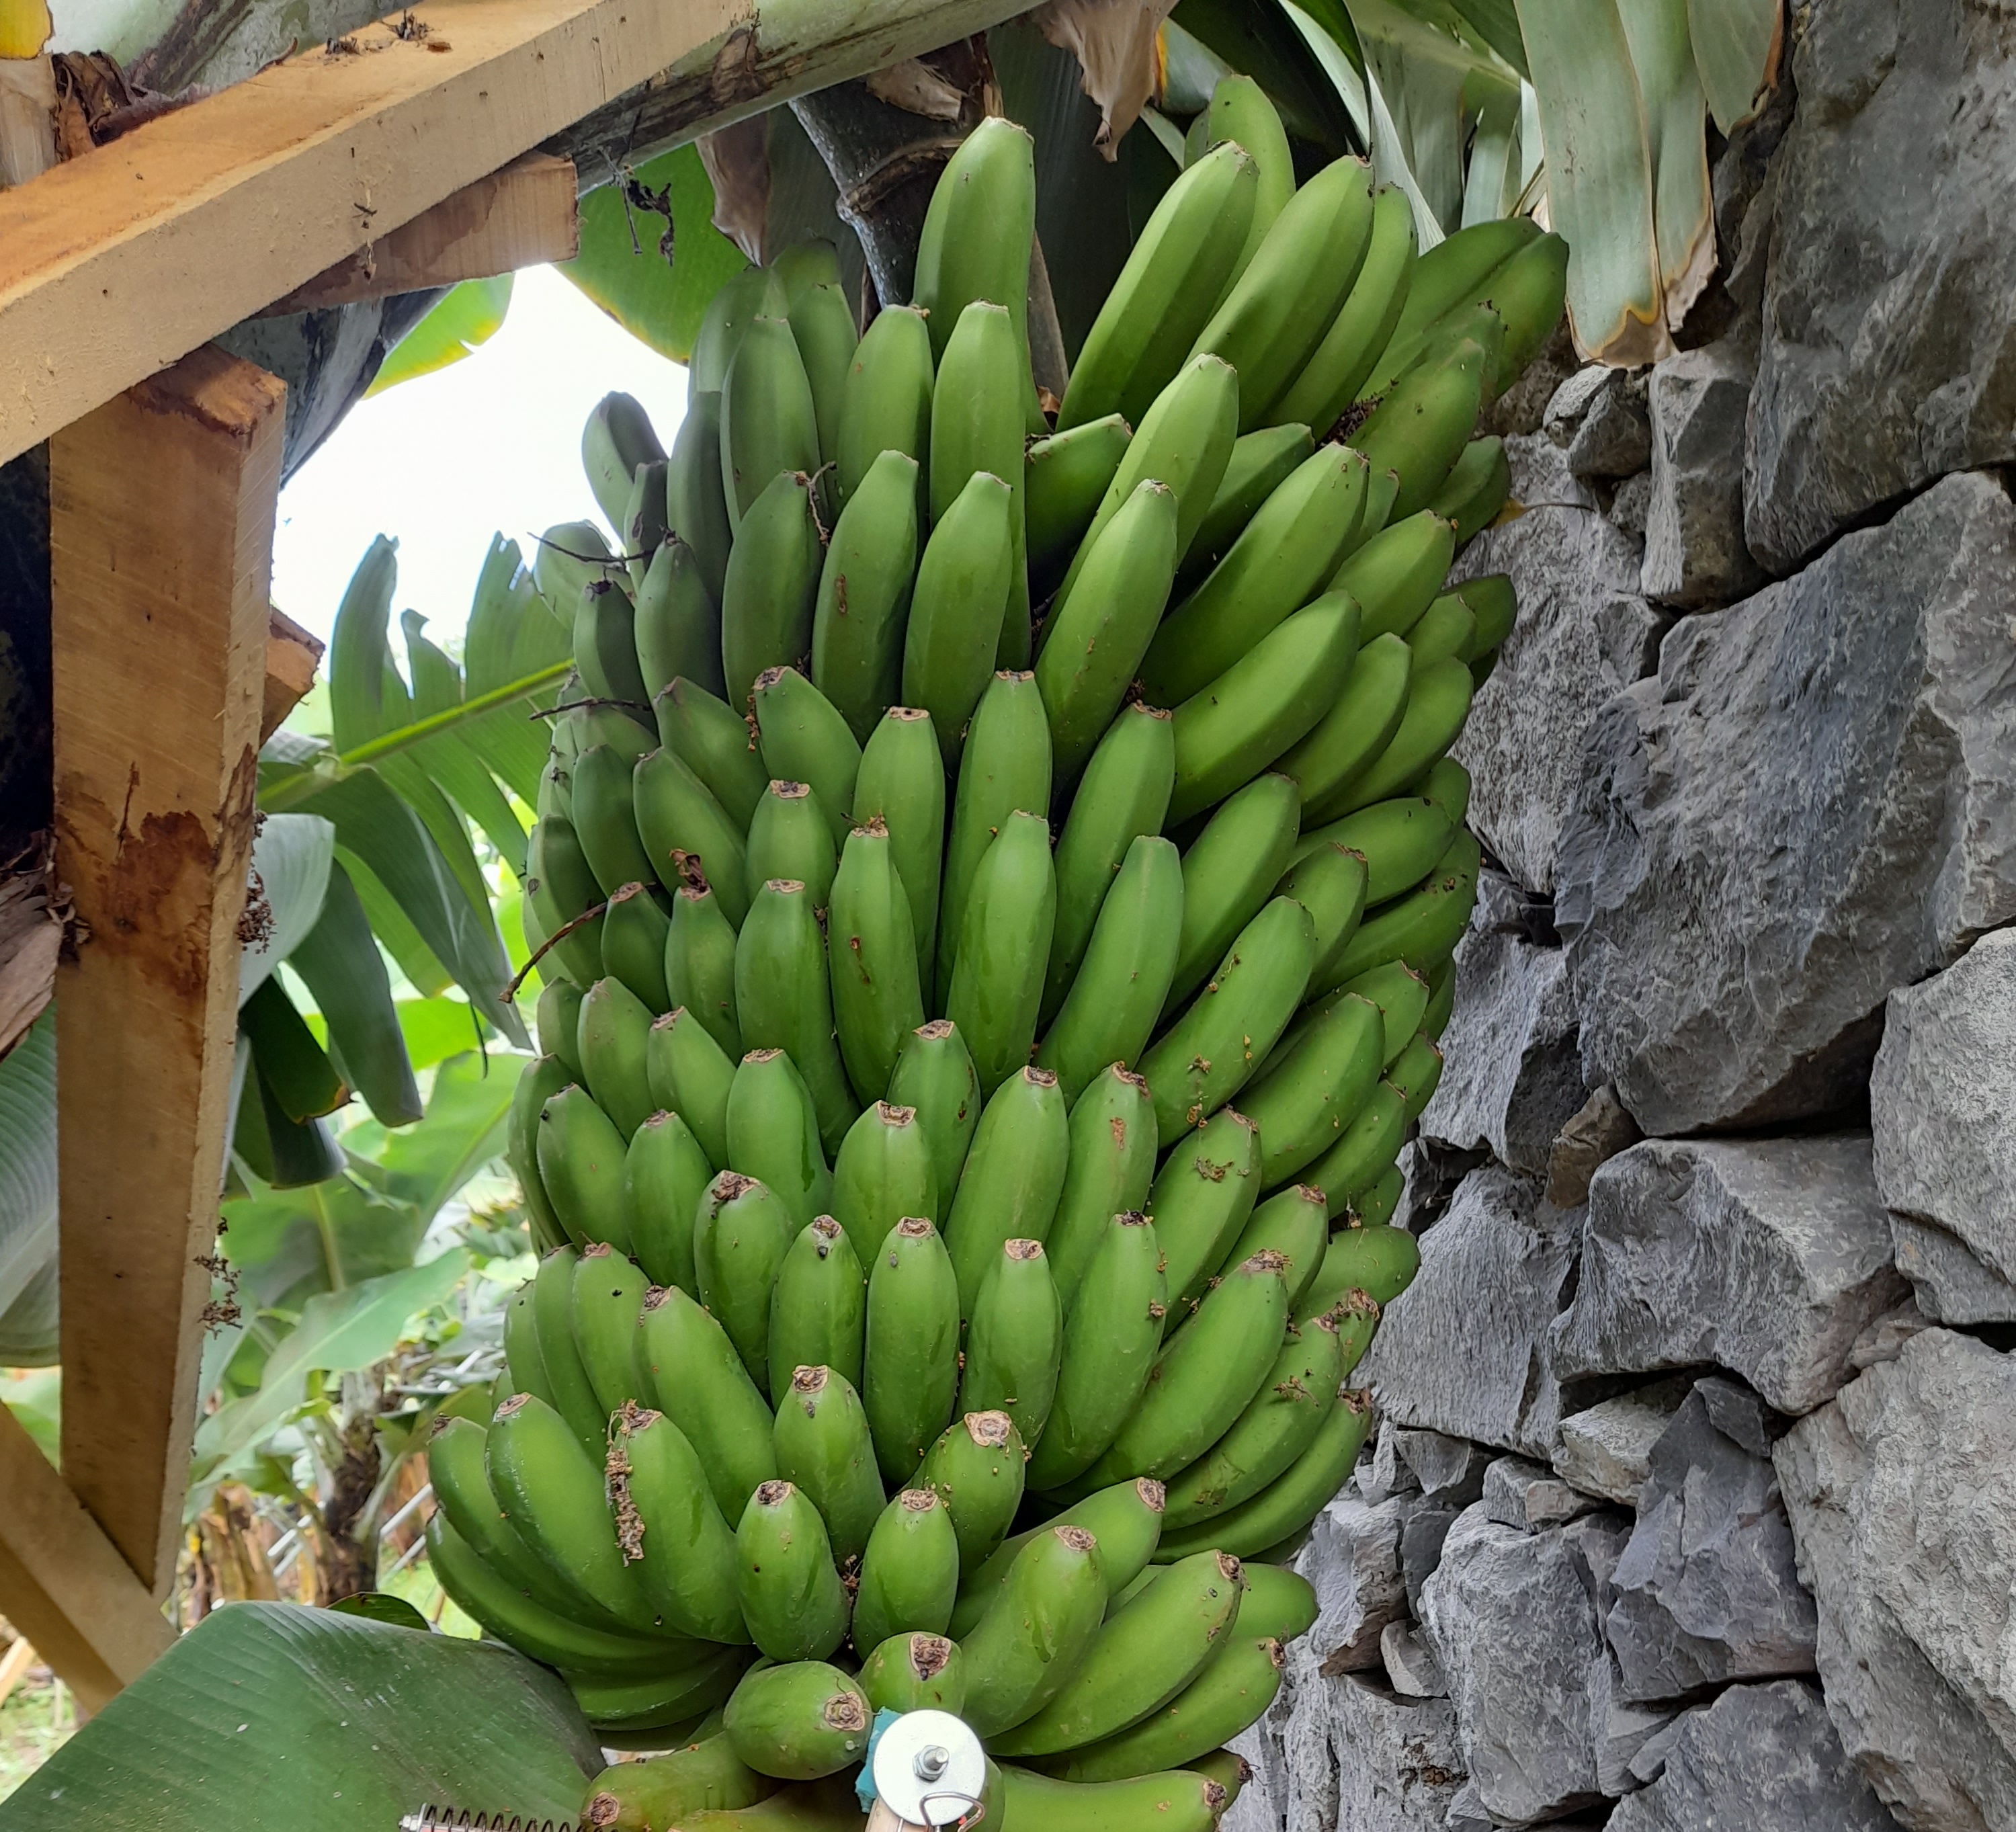
Label: Cut